Marie-France Pisier

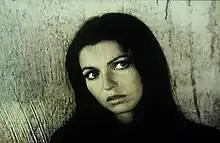
Marie-France Pisier, 1973

Pisier's first marriage to Georges Kiejman ended in divorce. She resided in Saint-Cyr-sur-Mer, Var, and was married to Thierry Funck-Brentano. The couple had a son, Mathieu, and a daughter, Iris.